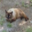
Label: cat